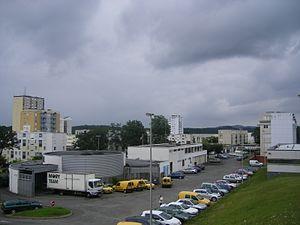
Le gisement de gaz de Lacq est le plus grand gisement de gaz naturel de France, appartenant géologiquement au Bassin aquitain. Situé dans le département des Pyrénées-Atlantiques, il a été découvert en 1951 et a contribué à alimenter le réseau de gaz naturel du pays de 1957 à 2013. Sa mise en production représentait d'énormes difficultés techniques pour l'époque, du fait de la profondeur du gisement mais surtout à cause de l'importante teneur en sulfure d'hydrogène, un gaz corrosif et toxique.